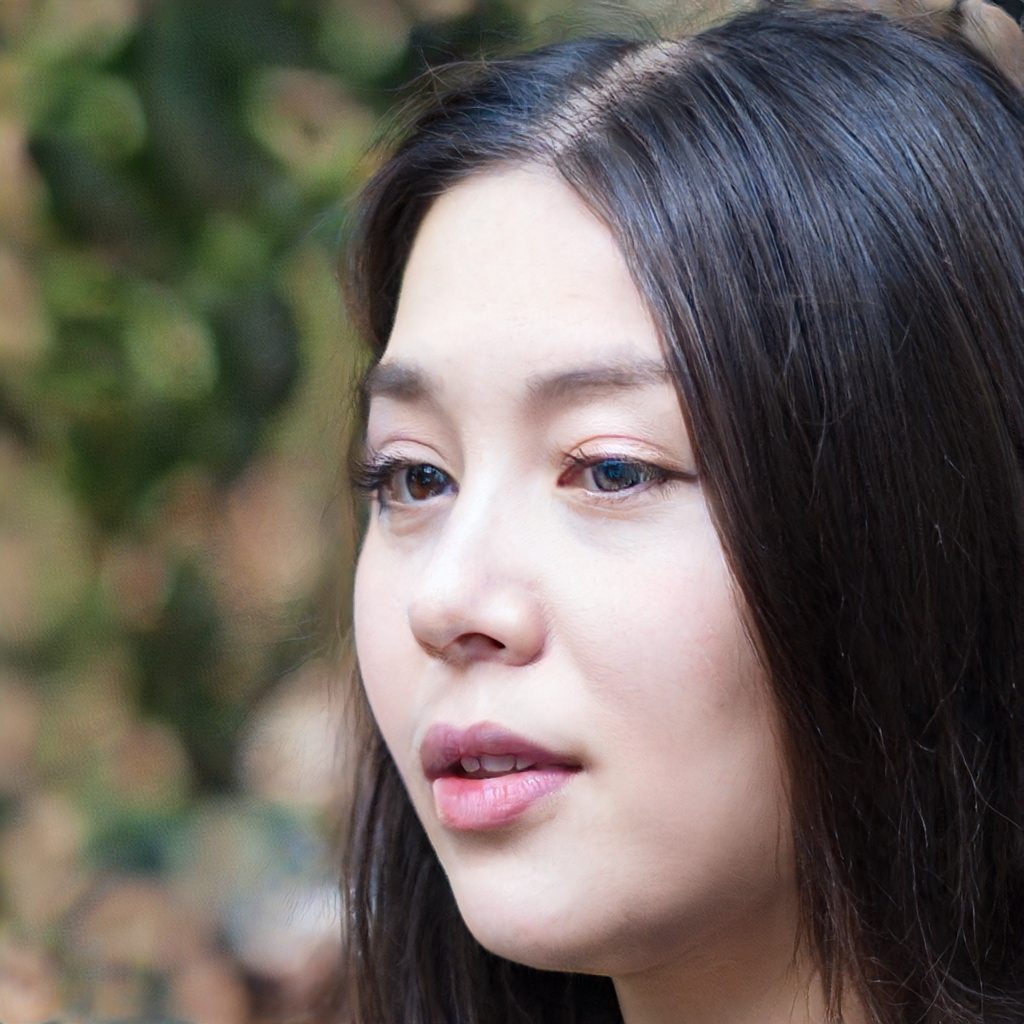
Gender: Female